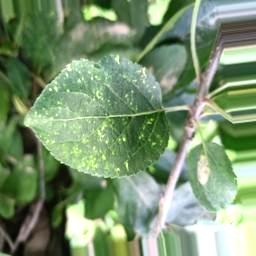
Label: Apple_Mosaic